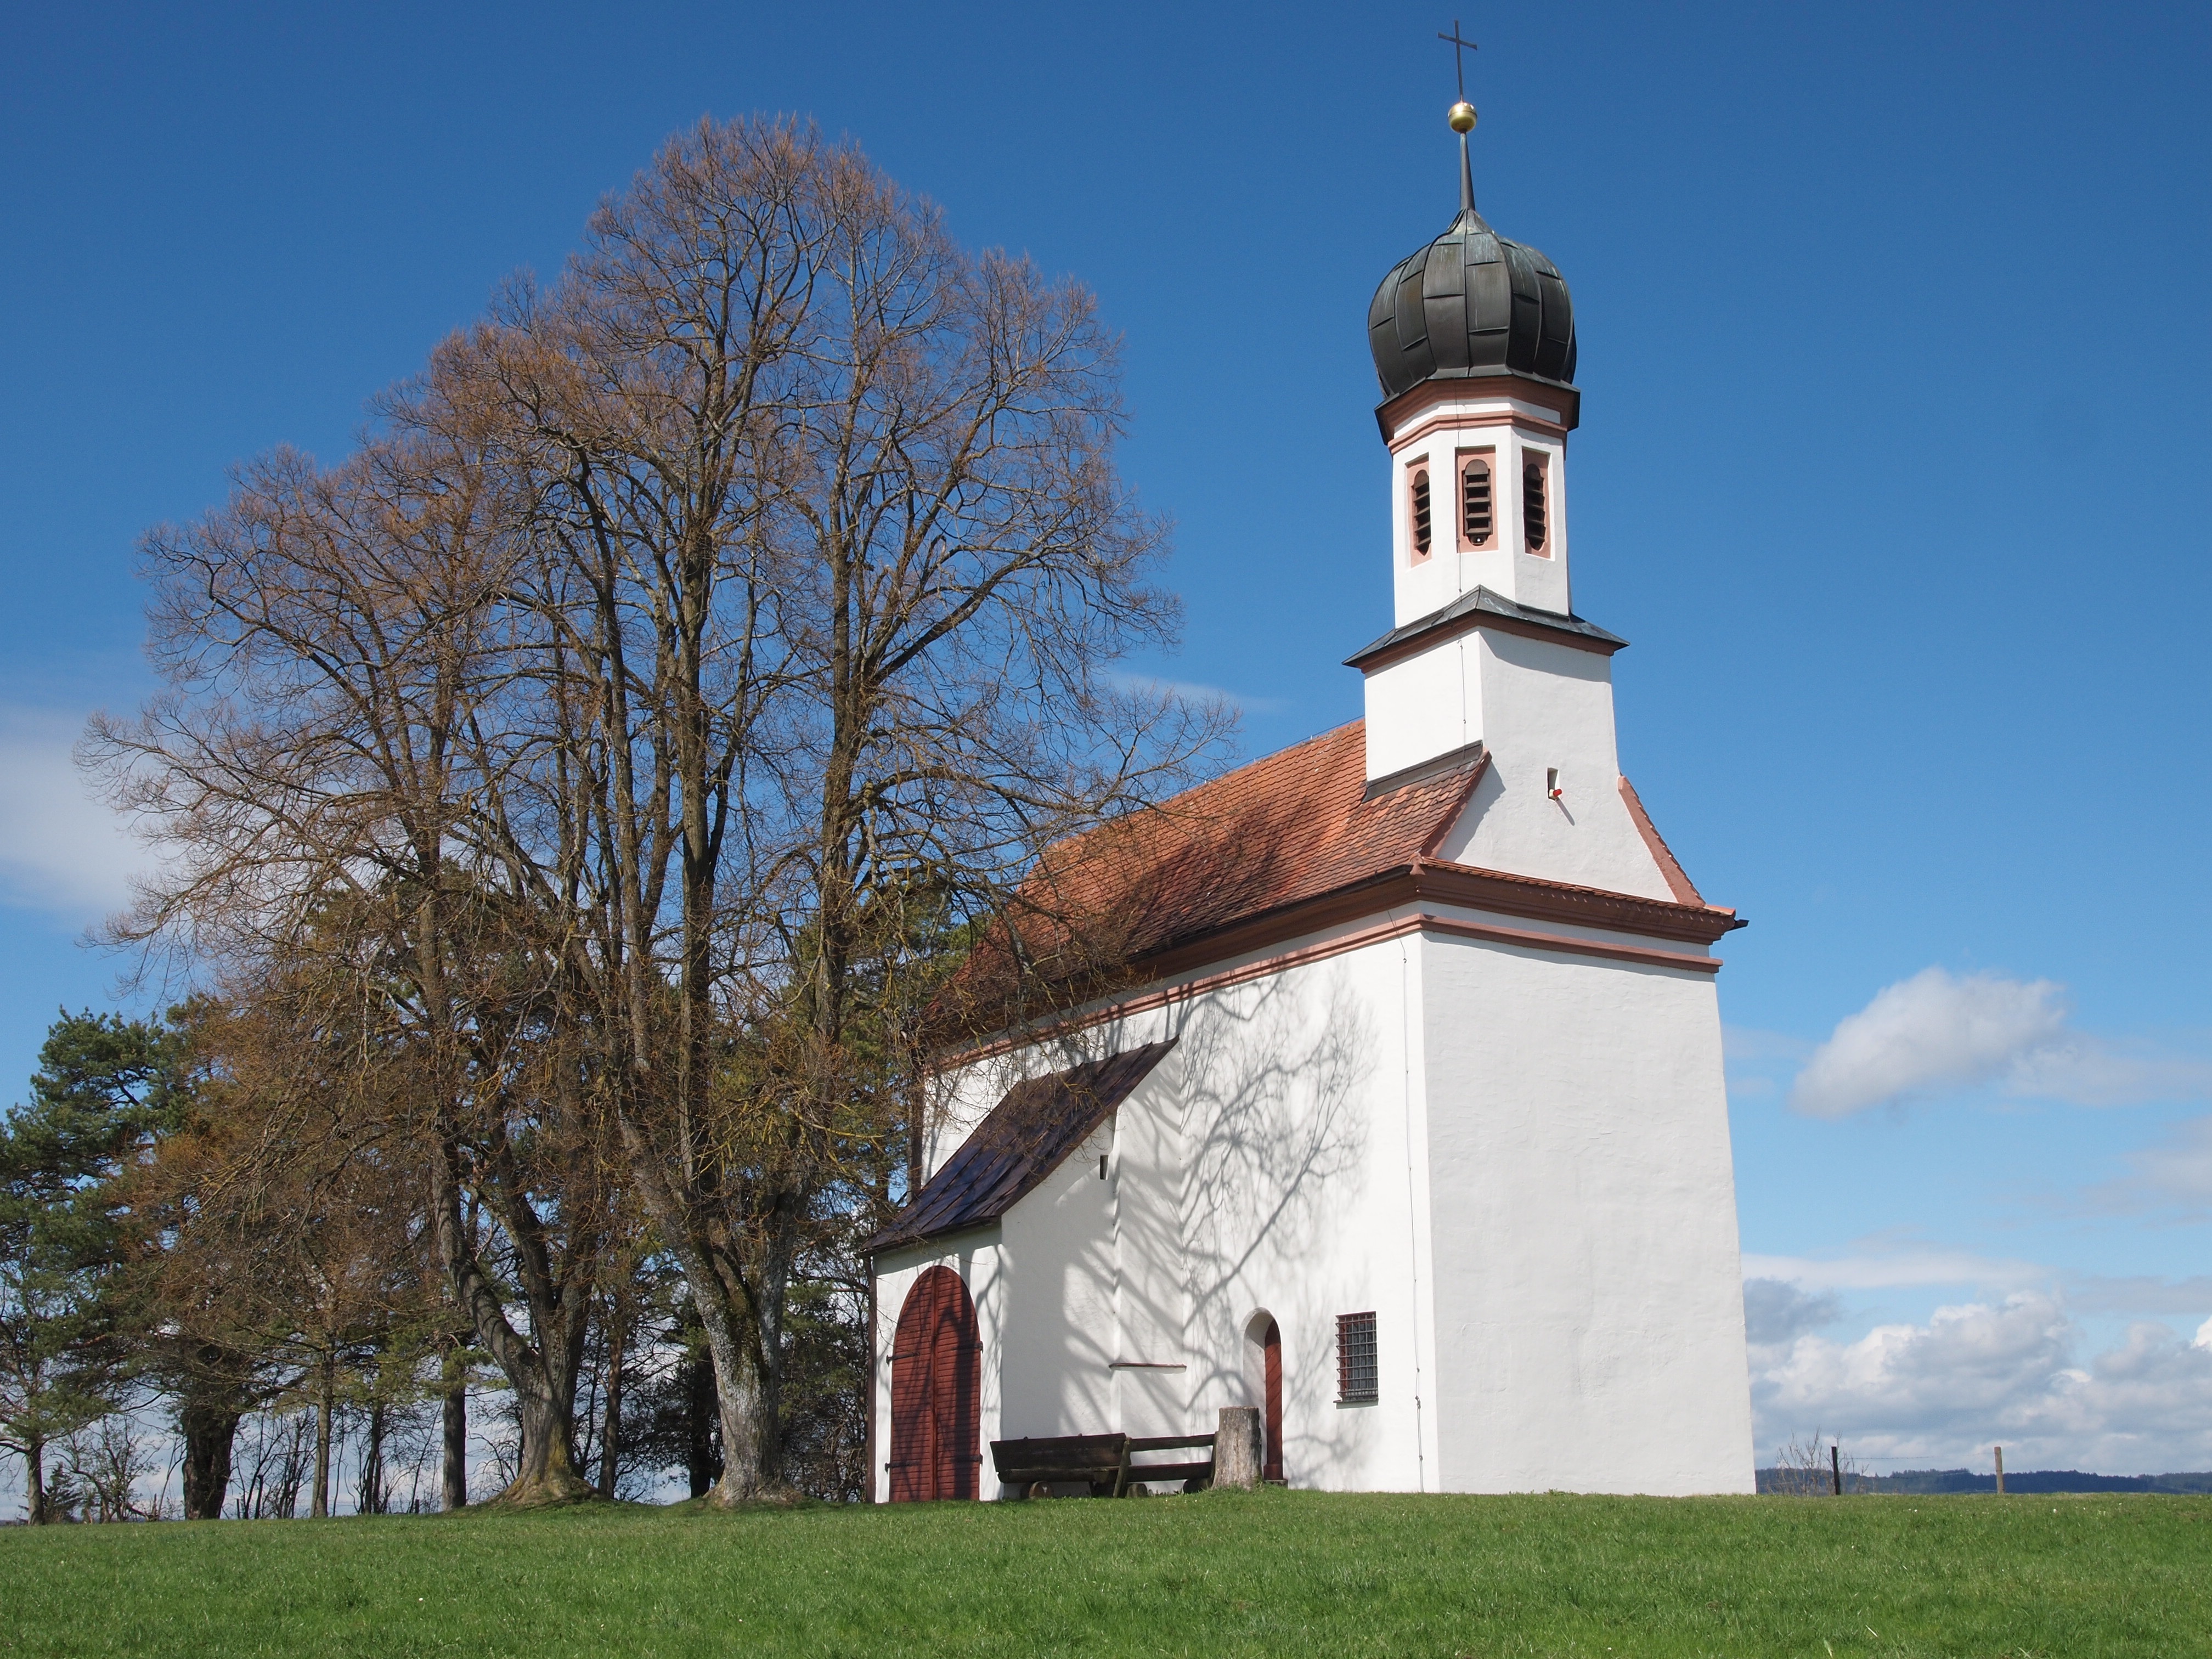
architecture, building, tower, church, chapel, historic, place of worship, bell tower, steeple, monastery, bavaria, rural area, loreto, altdorf, biessenhofen, spanish missions in california